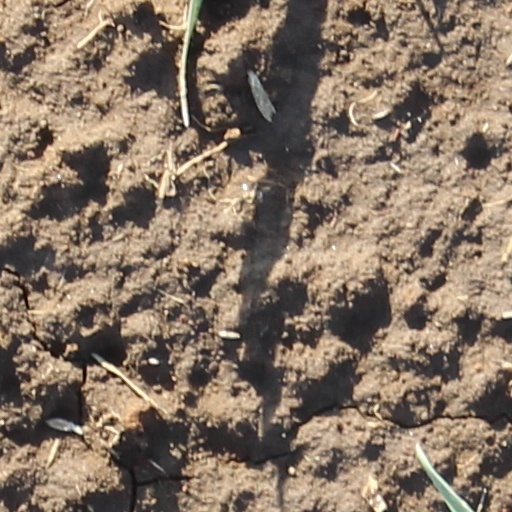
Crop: wheat